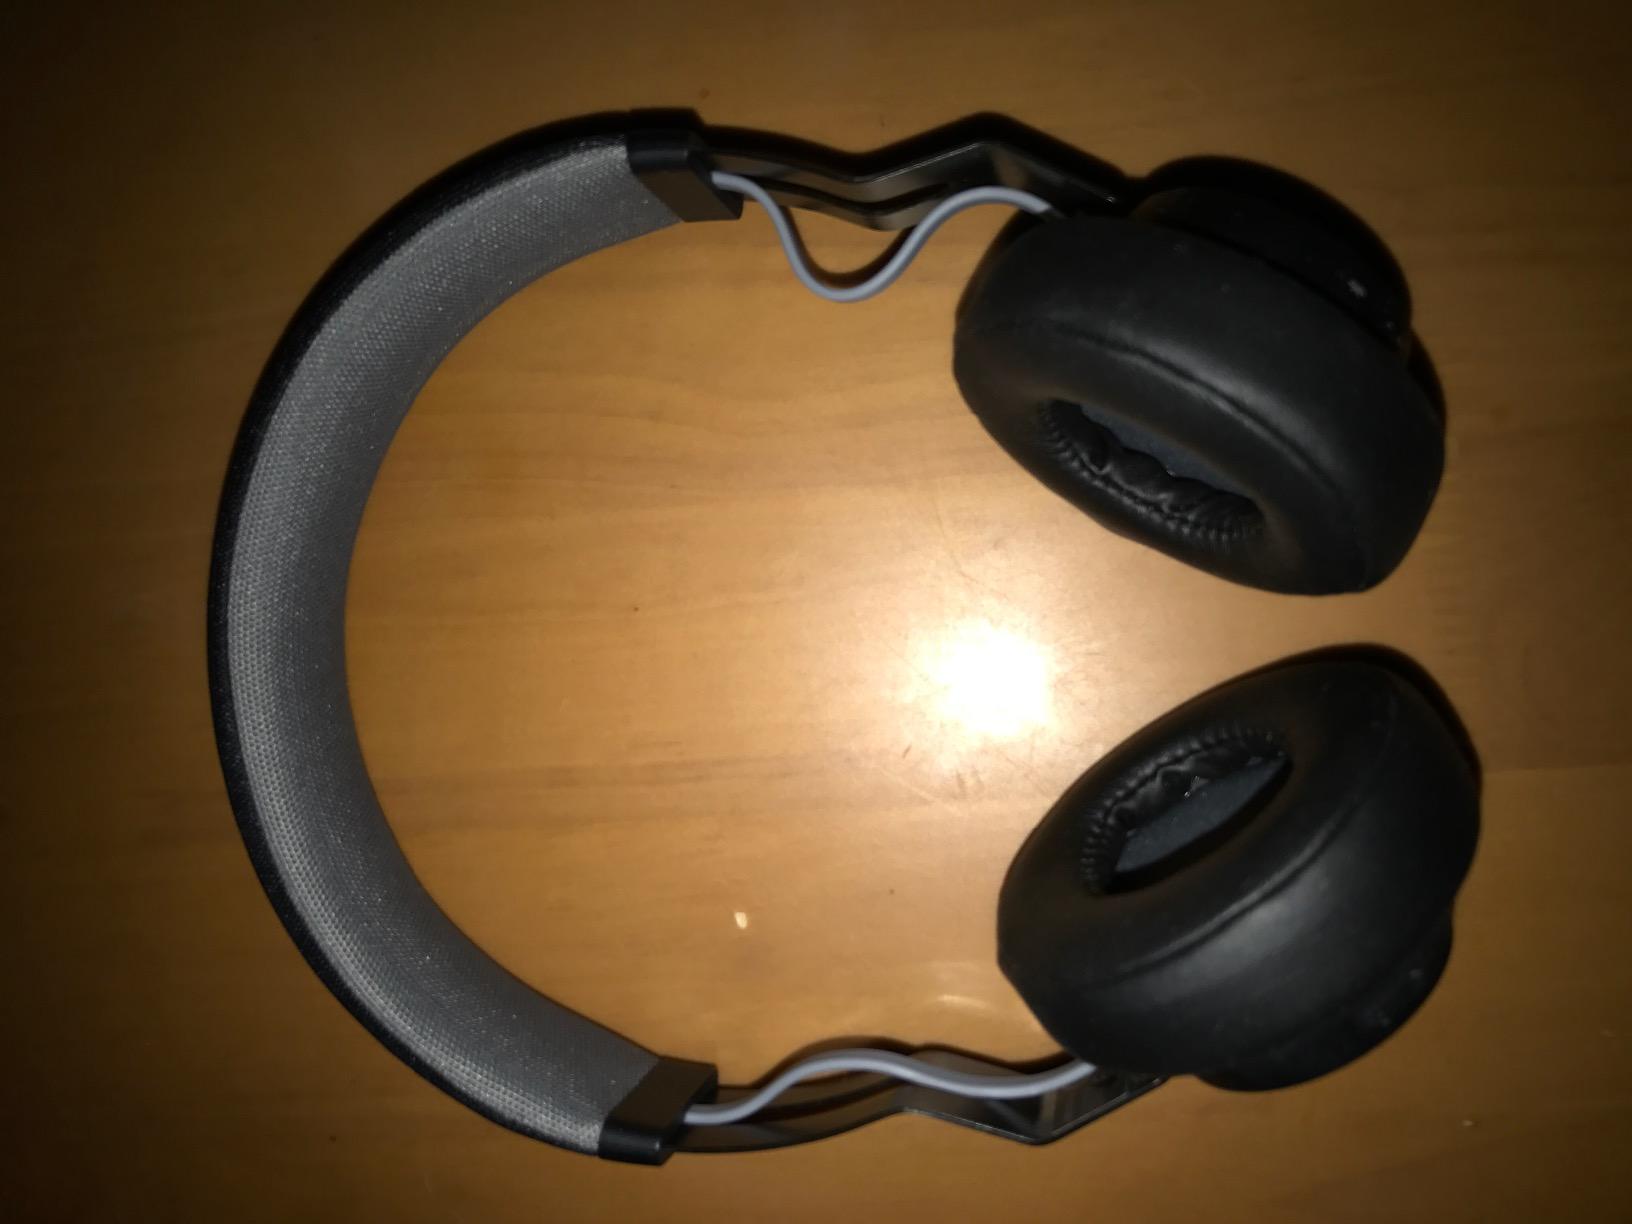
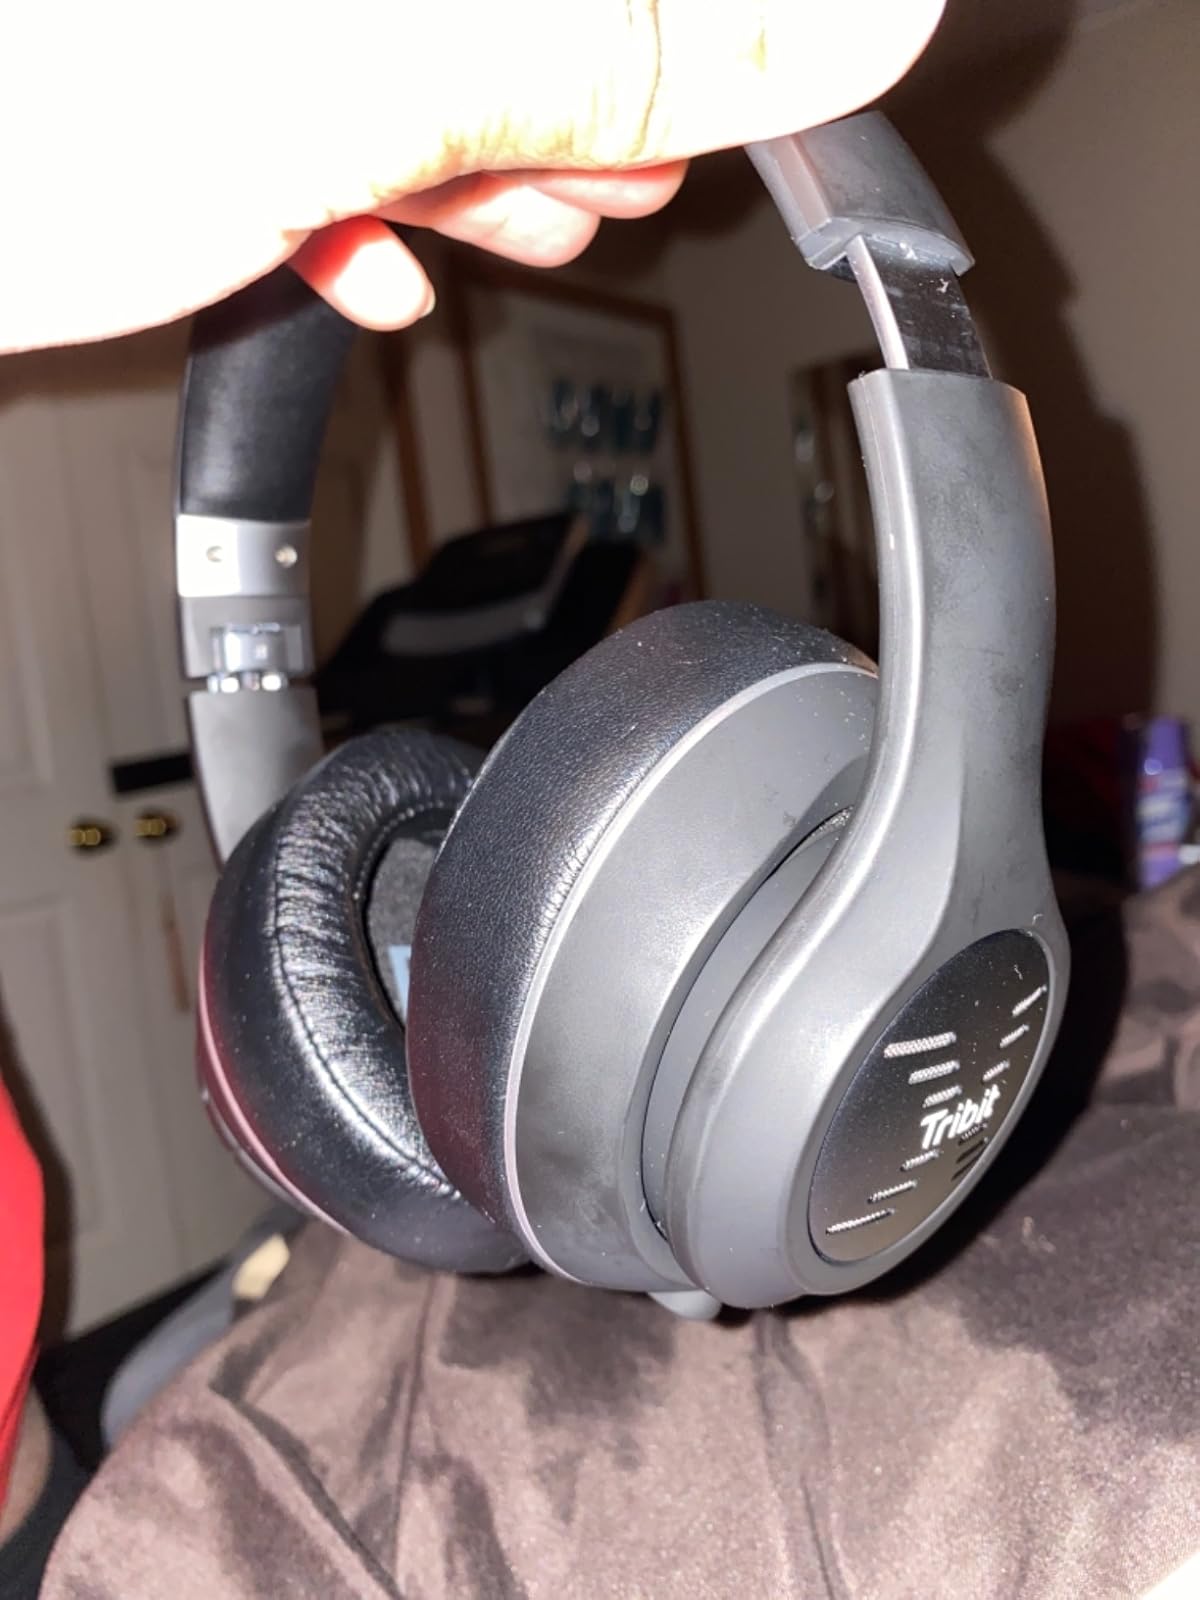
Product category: headphones
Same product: no